War of the Heavenly Horses

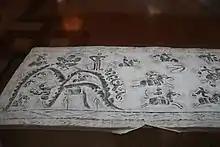
A man spanning a crossbow in a battle scene, Han dynasty

The court officials wanted to disband Li's expeditionary army and concentrate their resources toward fighting the Xiongnu. Emperor Wu refused out of fear that failure to subdue Dayuan would result in a loss of prestige with the western states. He responded by giving Li a much larger army as well as supply animals. In the autumn of 102 BC, Li set out with an army of 60,000 penal recruits, (collectively called 惡少年, literally meaning "bad boys") and 30,000 horses along with a large number of supply animals including 100,000 oxen and 20,000 donkeys and camels. This time the expedition was well provisioned and had no problem dealing with the oasis states.